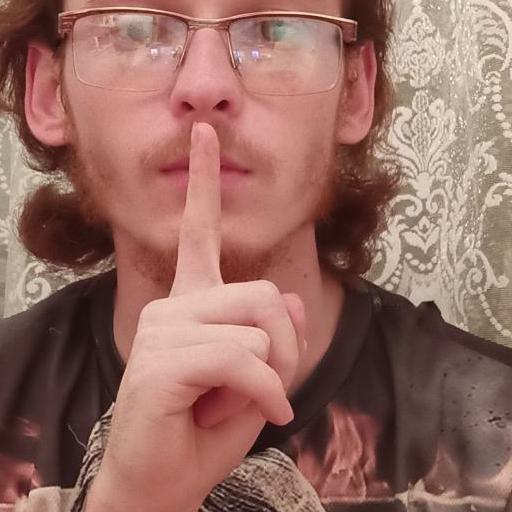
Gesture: mute